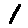
Label: 1